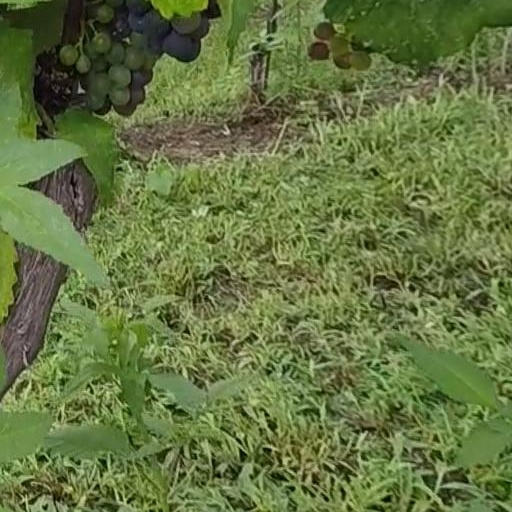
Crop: grape